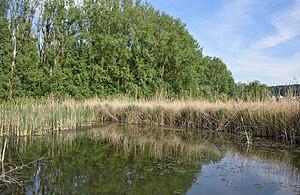
La réserve naturelle Brill dans la commune de Schifflange au Luxembourg. Lëtzebuergesch: Am Naturreservat Brill an der Gemeng Schëffleng.